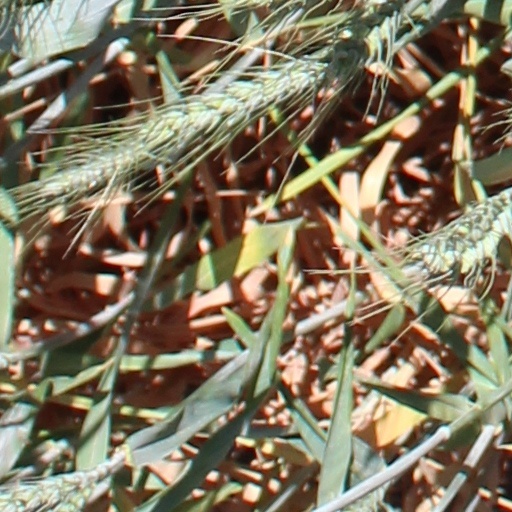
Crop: wheat